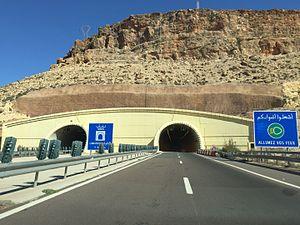
L'autoroute A3, autoroute du Sud ou autoroute Casablanca - Agadir est une autoroute marocaine, longue de 429 km, qui relie Casablanca à Agadir en passant par le nord-ouest de Marrakech. Elle fait partie de l’autoroute transmaghrébine.
Le tunnel de Zaouiat Aït Mellal, est un tunnel autoroutier d'une longueur de 560 mètres, situé sur l’autoroute A3 entre la sortie d'Imi n'Tanoute et d'Argana. Il s'agit du premier tunnel autoroutier au Maroc.